Freak Show (TV series)

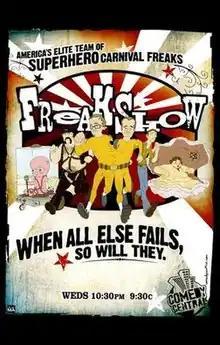

Freak Show is an American adult animated television series that aired on Comedy Central created by H. Jon Benjamin and David Cross.